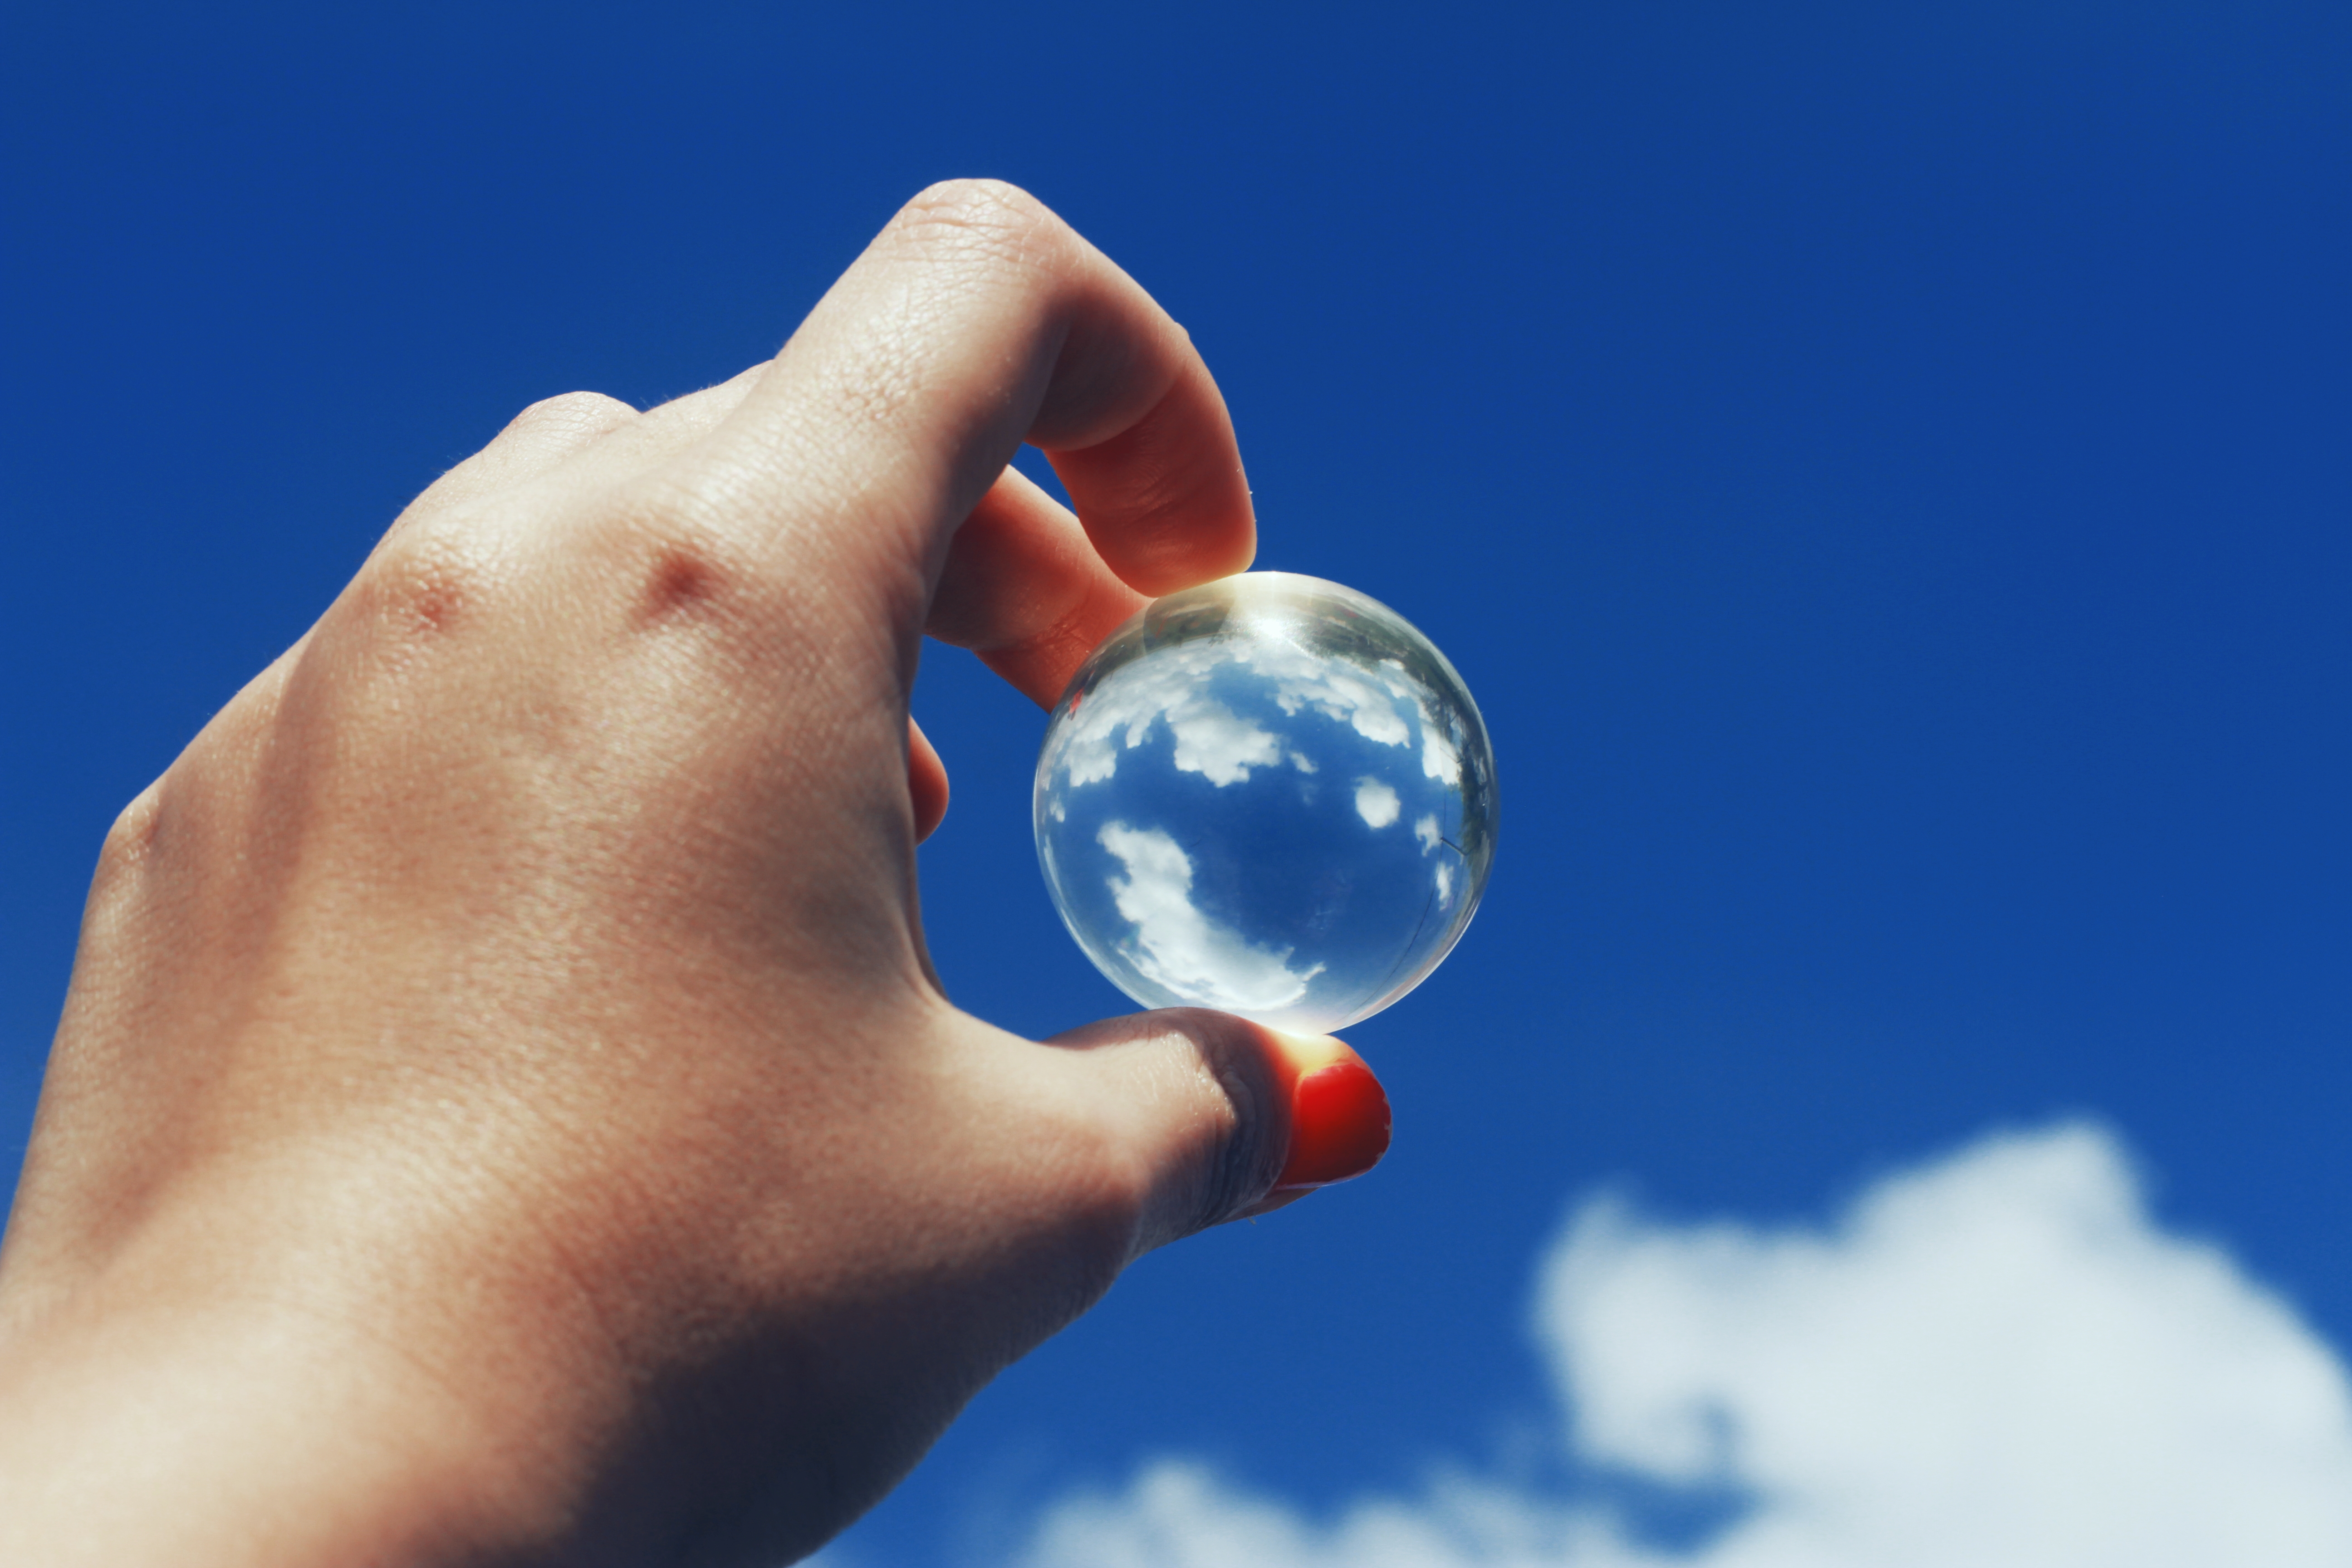
sky, blue, hand, sphere, atmosphere, cloud, astronomical object, finger, sunlight, photography, glass, world, earth, ball, gesture, liquid bubble